Robert Smalls

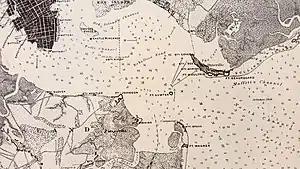
Fort Sumter National Monument marker of the Map of Charleston Harbor defenses

The "Onward"s captain, John Frederick Nickels, boarded the "Planter", and Smalls asked for a United States flag to display. He surrendered the "Planter" and its cargo to the United States Navy. Smalls's escape plan had succeeded.